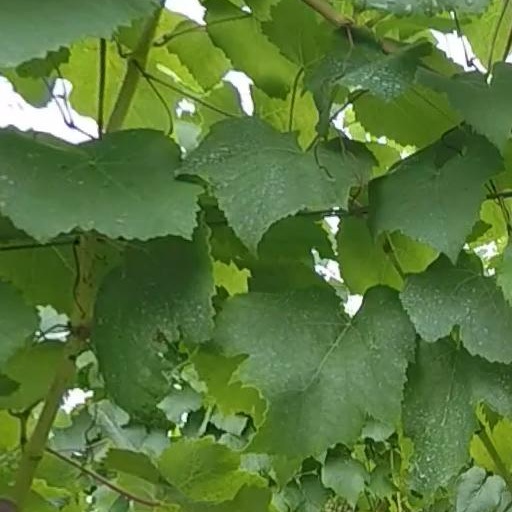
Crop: grape